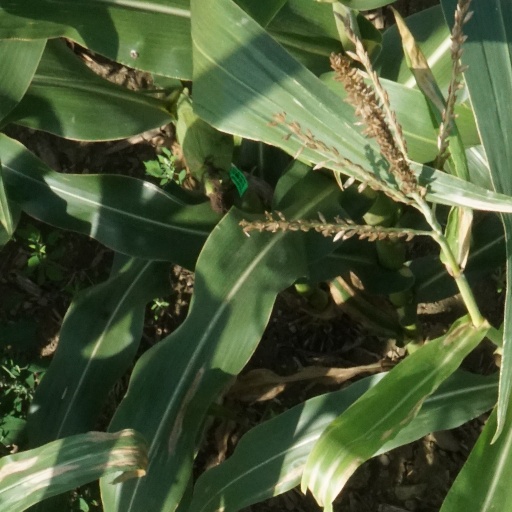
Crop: maize; corn